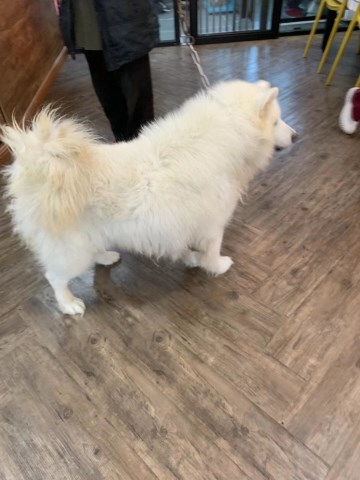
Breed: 2192-n000088-Samoyed